History of Chrysler

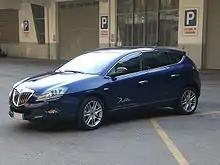
Lancia Delta to be marketed in the US as the Chrysler Delta

Fiat initially owned a minority 20% stake of Chrysler Group LLC with the option of taking additional equity up to a 35% stake if certain operational and capitalization goals were achieved. The United Auto Workers’ union retiree health care trust fund (Volunteer Employee Benefit Association) was the majority owner, with 55 percent when Fiat reached its target holding of 35%. The U.S. and Canadian governments initially held minority stakes of 8% and 2%, respectively, of the new Chrysler.